William Godshalk

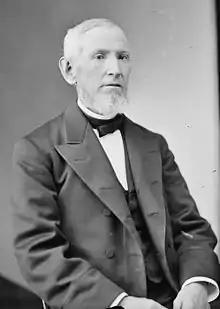

William Godshalk (October 25, 1817 – February 6, 1891) was a Republican member of the U.S. House of Representatives from Pennsylvania.